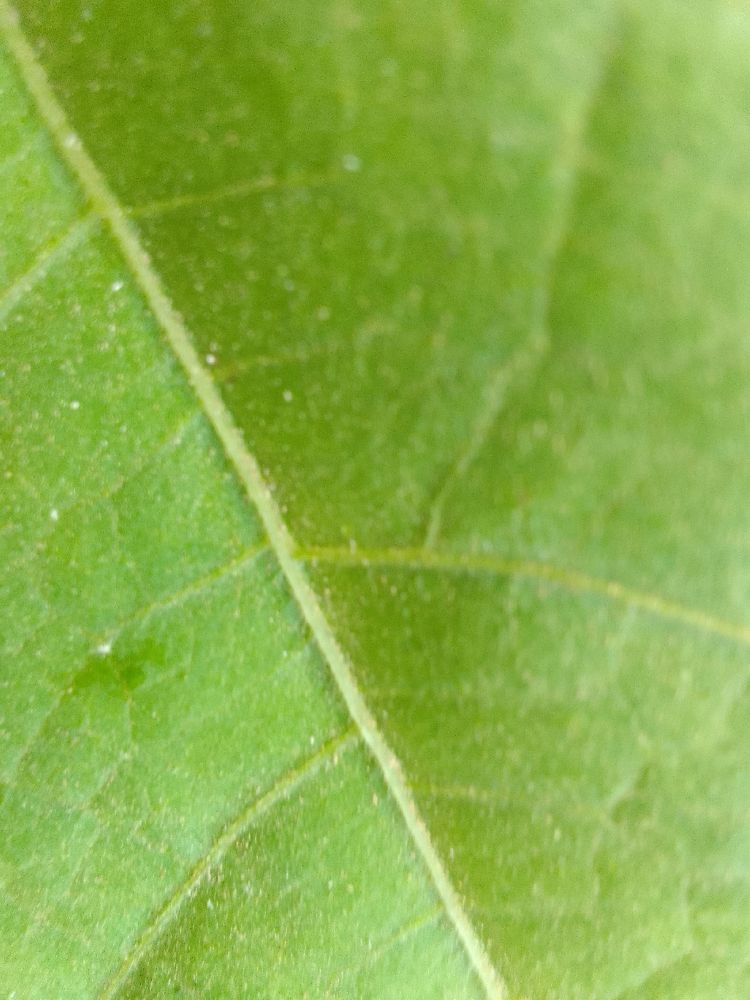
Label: healthy